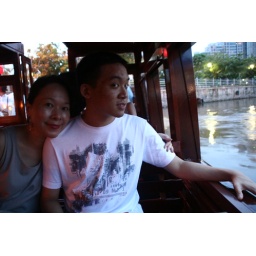
We took a boat around the river in Singapore.